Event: Nepal Earthquake
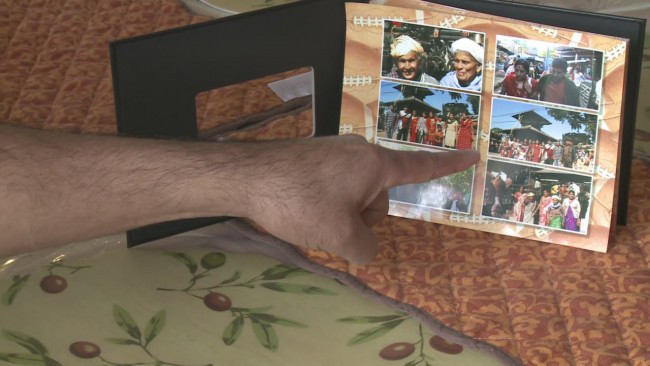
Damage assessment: no_damage